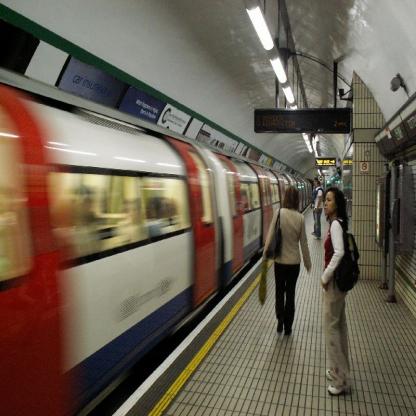
Scene: Indoor